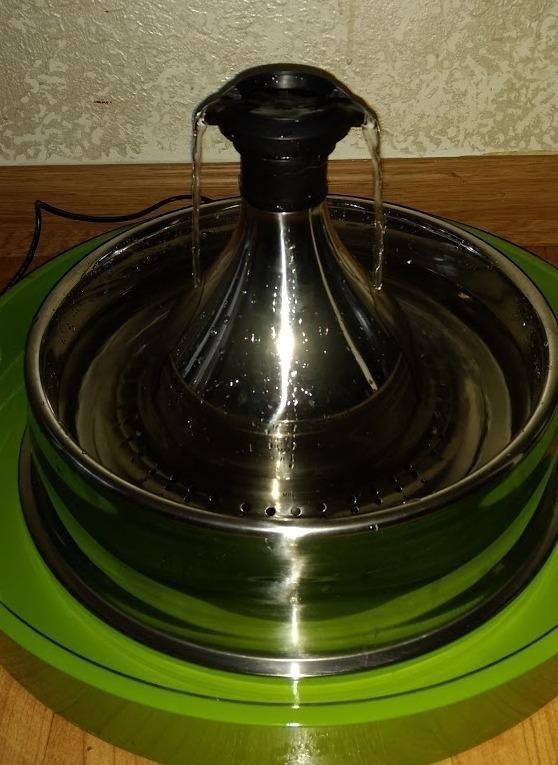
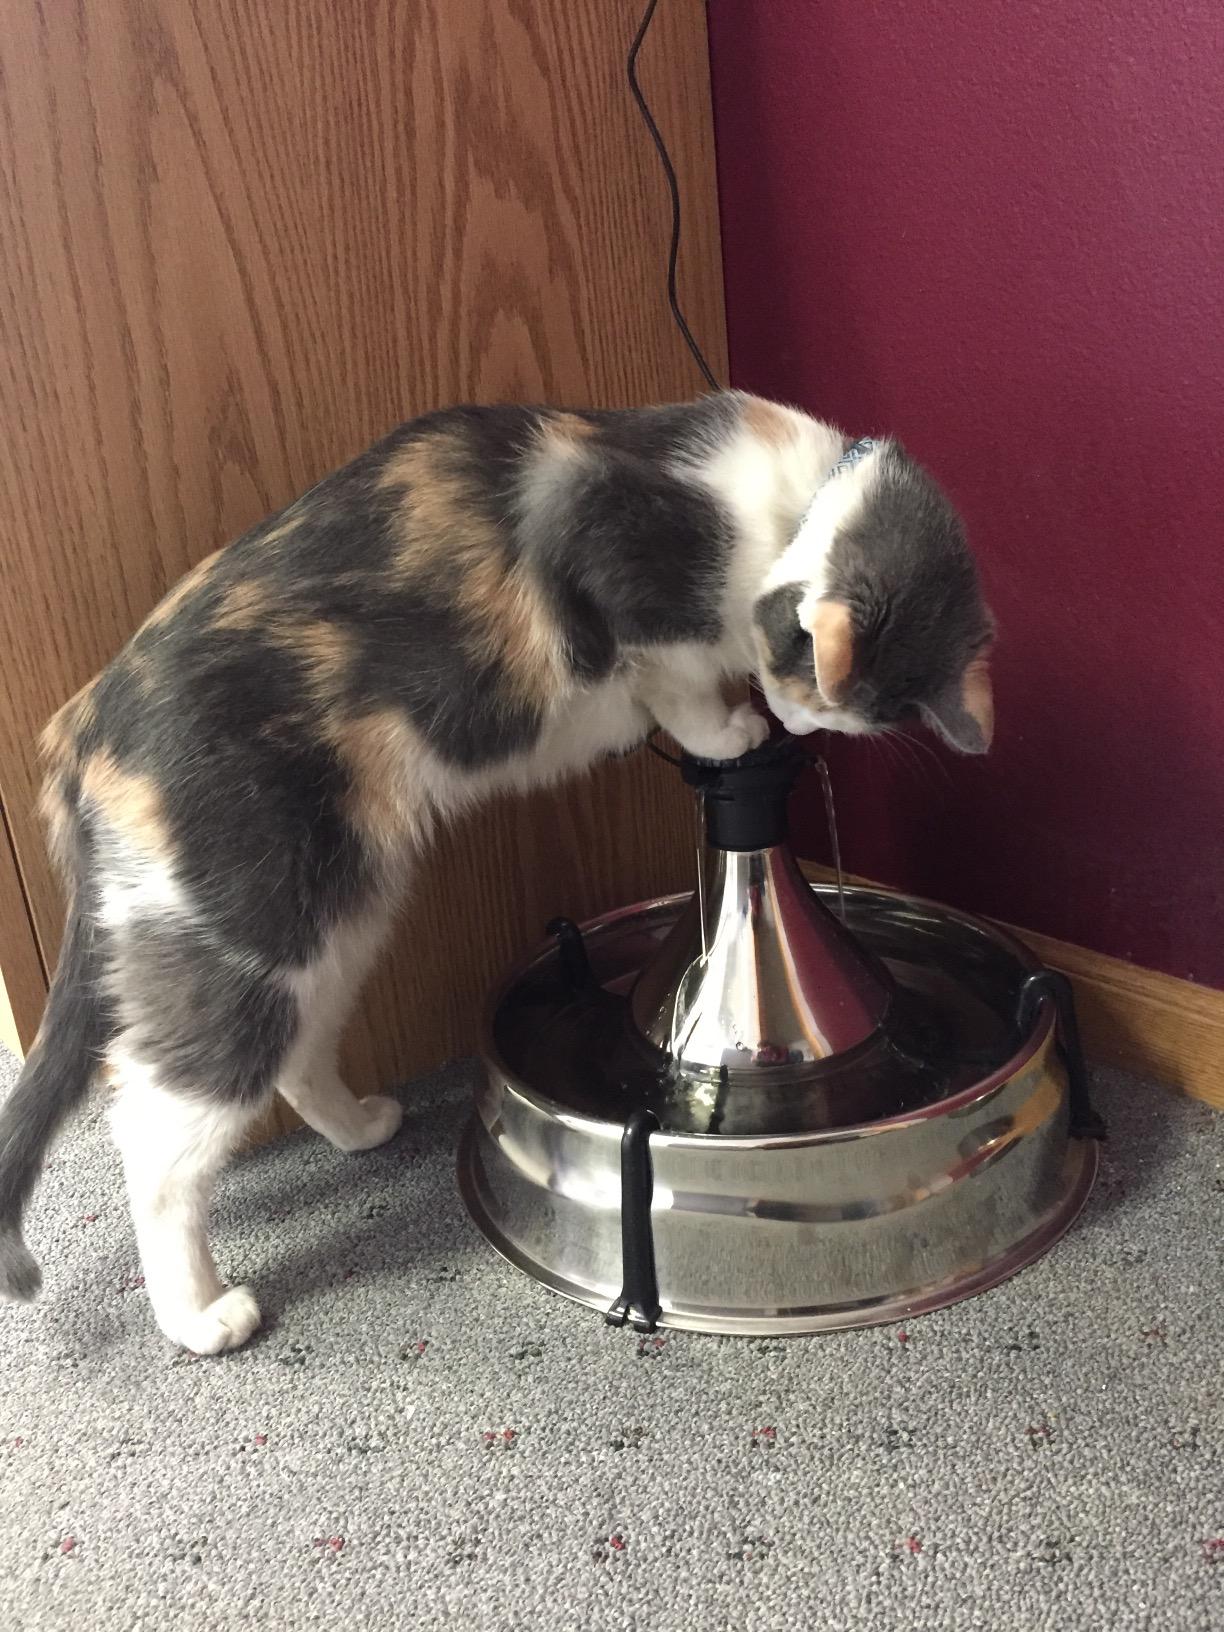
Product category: items_bowl
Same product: yes